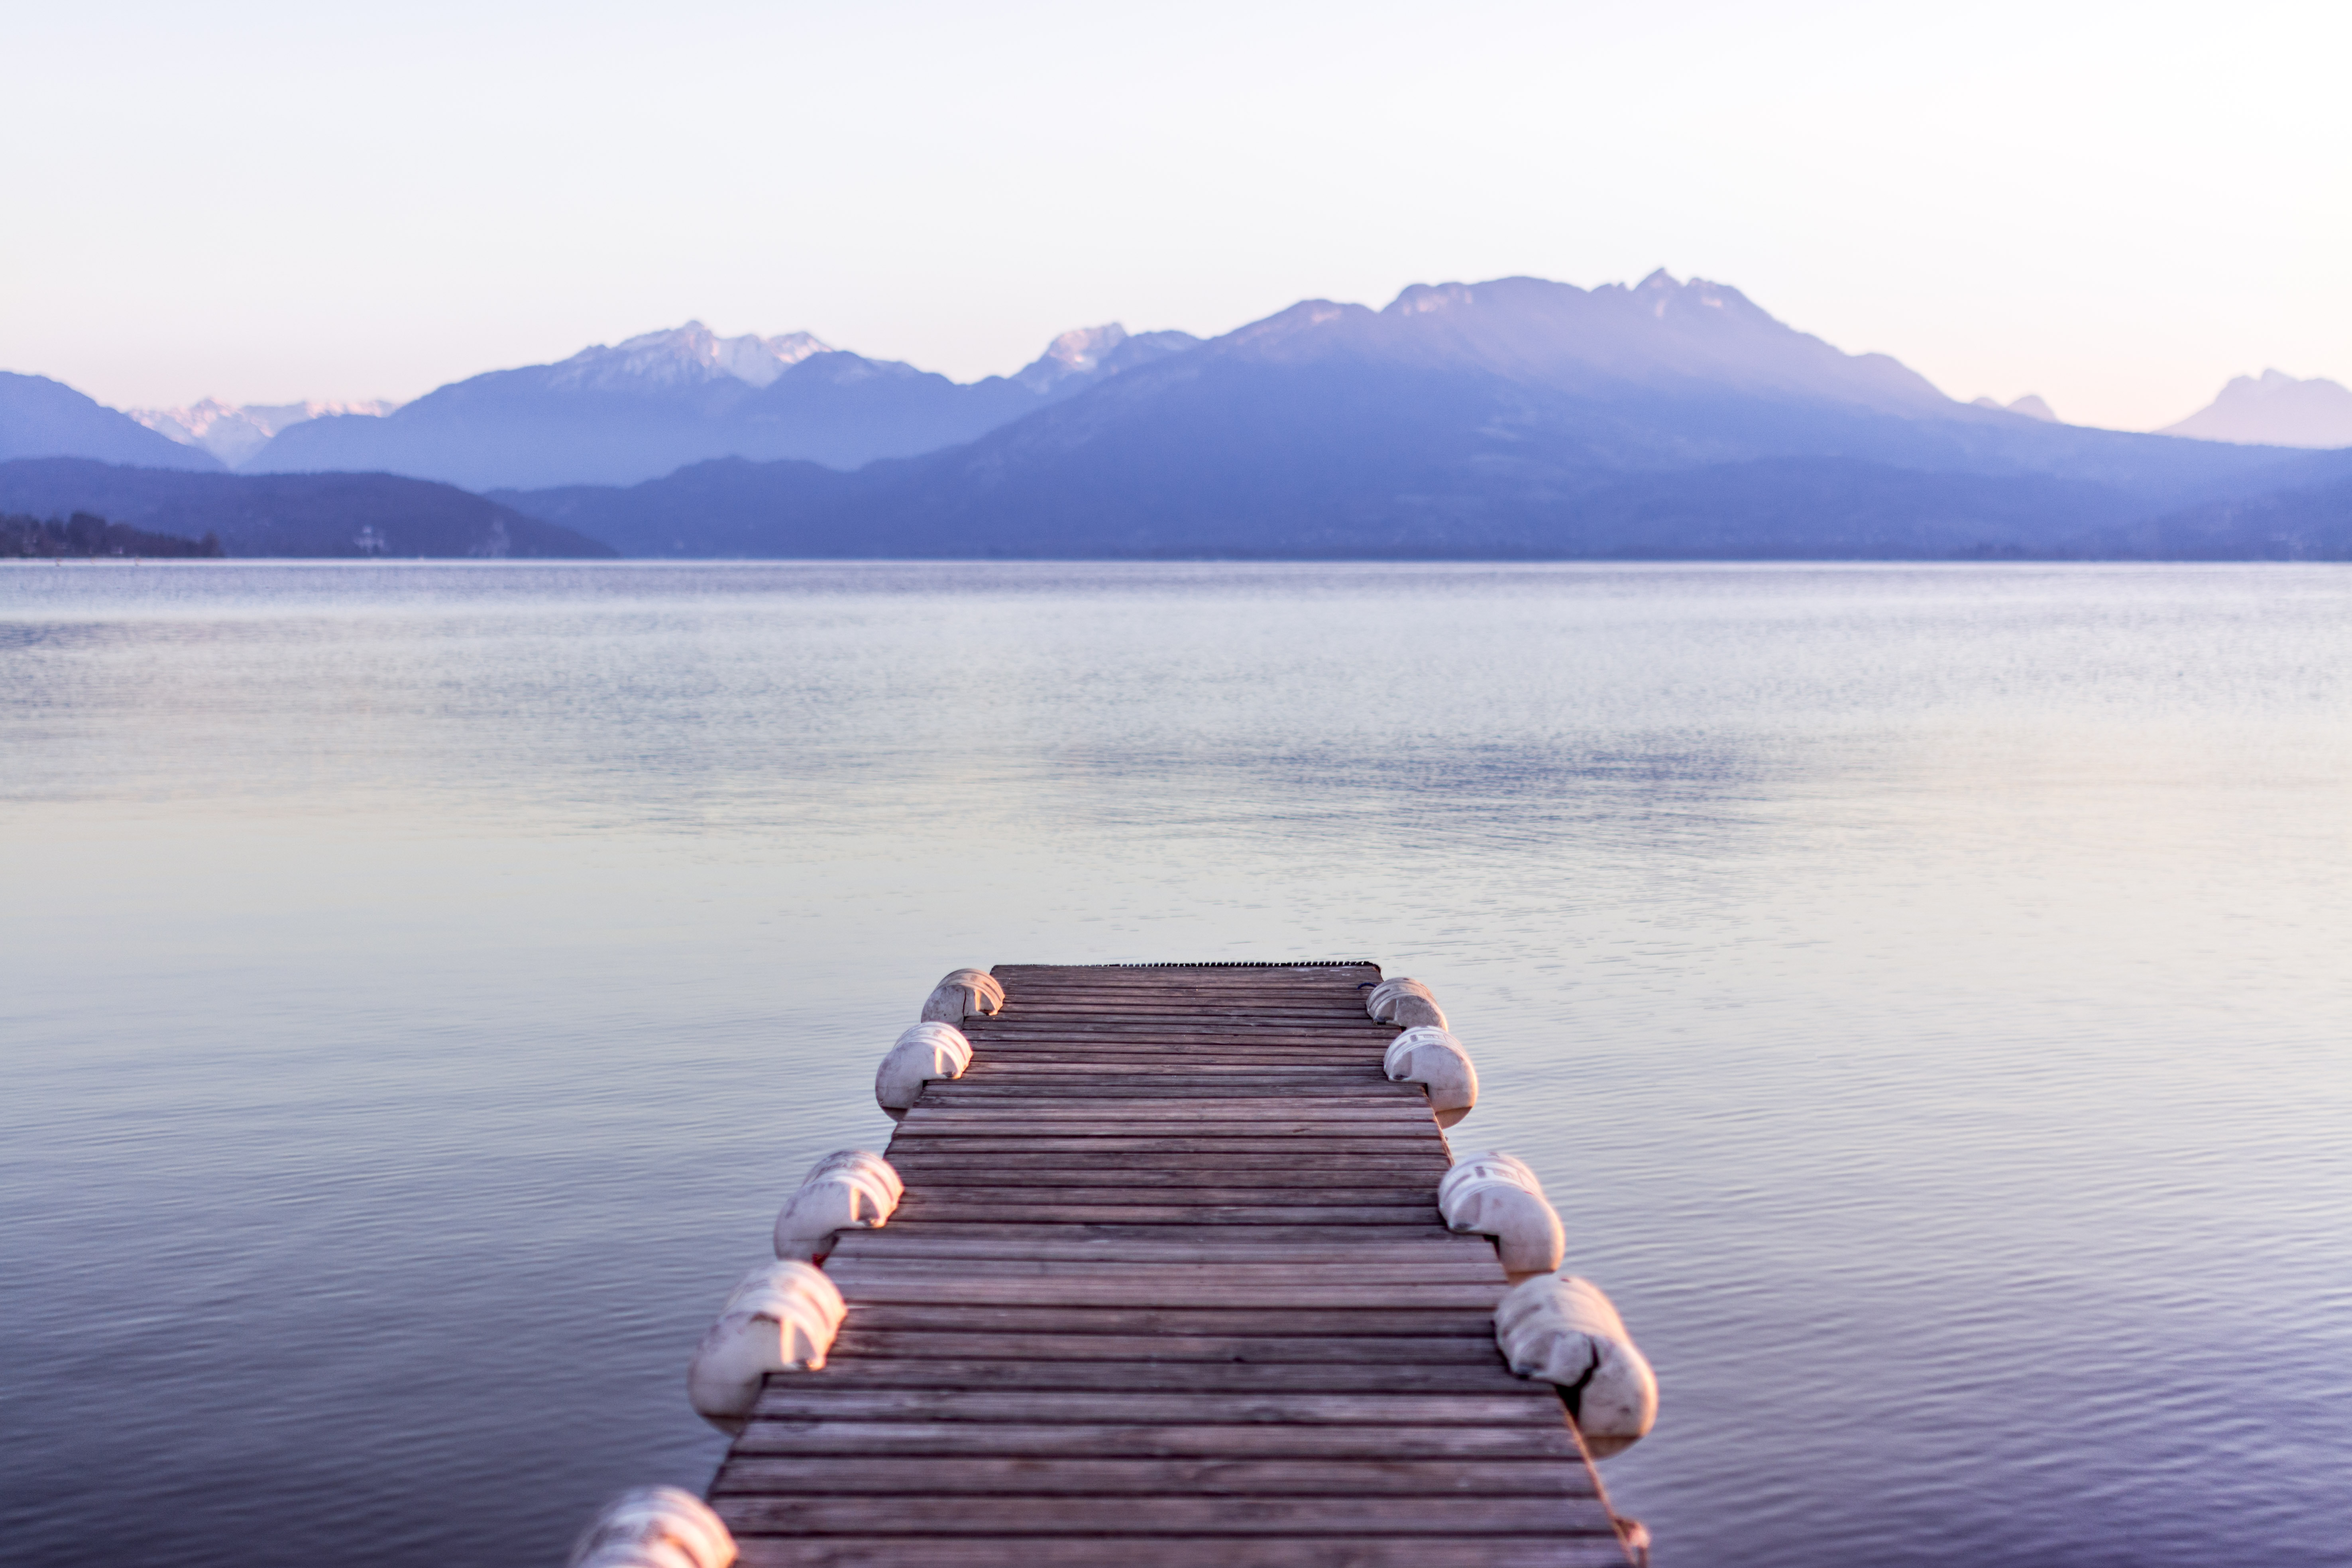
sea, water, horizon, mountain, dock, morning, lake, pier, vacation, reflection, bay, reservoir, body of water, loch